Kinemacolor Company of America

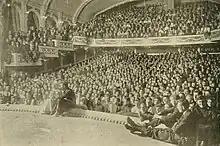
Audience watching the Kinemacolor documentary "Steam" at Majestic Theater in Ann Arbor, Michigan, 1913

On 11 December 1909 in Madison Square Garden in New York City, the first exhibition of Kinemacolor took place before an audience of 1,200 people. It was presented by British filmmaker George Albert Smith, the inventor of Kinemacolor, and Charles Urban. Urban failed to secure a deal with the Motion Picture Patents Company and instead hoped to sell the rights to Kinemacolor in the United States.